Multimeter

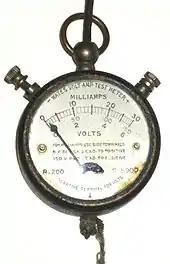
1920s pocket multimeter

The first attested usage of the word "multimeter" listed by the Oxford English Dictionary is from 1907.